Håvard Wiik

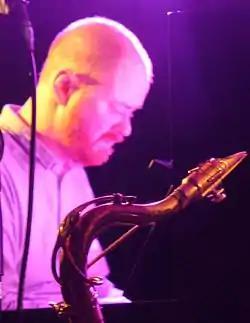
Håvard Wiik at Vossajazz 2014.

Wiik caused sensation at 17 years old in a concert at the Moldejazz, with bassist Steinar Raknes, as the "Wiikrak Duo". He attended the jazz program at Trondheim musikkonservatorium from 1994 to 96, where he and fellow students established the jazz band Element.